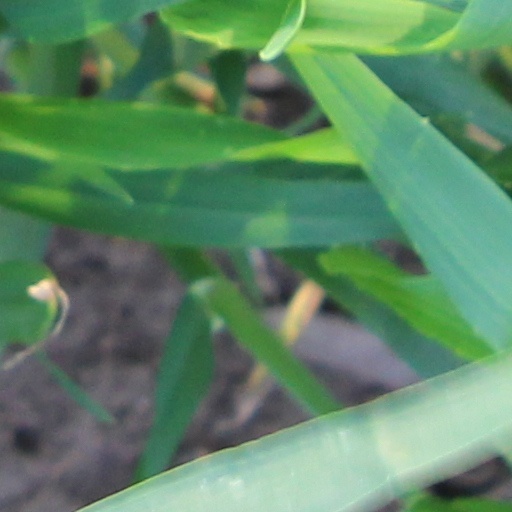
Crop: wheat